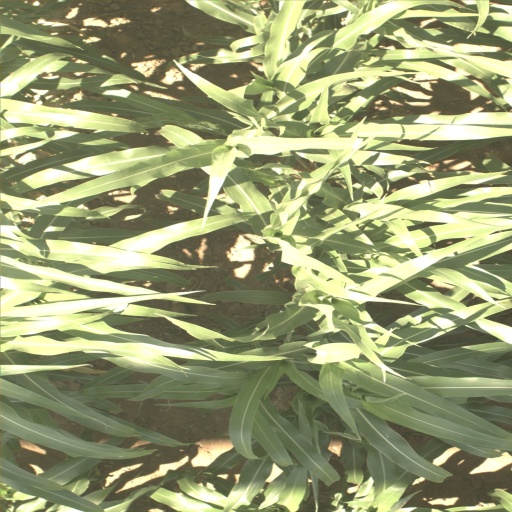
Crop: sorghum